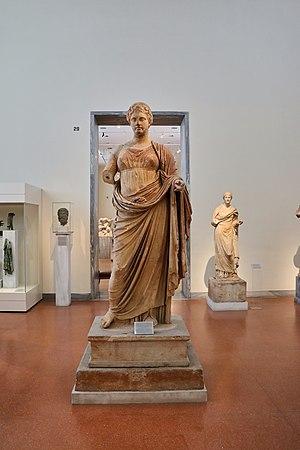
La Thémis de Rhamnonte est une statue hellénistique datée de -300 environ, en marbre, découverte en 1890 à Rhamnonte, dans le petit temple de Némésis. Elle est identifiée comme Thémis, déesse de la justice, fille d'Ouranos et de Gaïa.